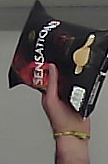
Product: lays_chill